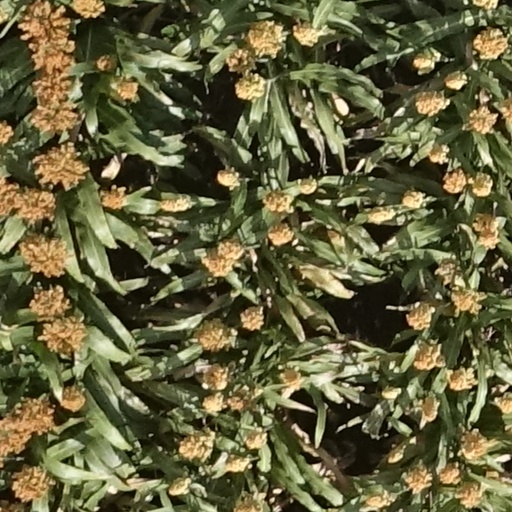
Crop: sorghum